Jude Law

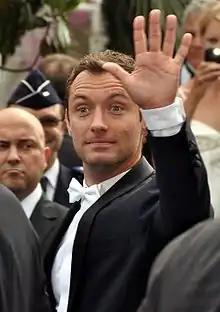
Law at the 2011 Cannes Film Festival

In May 2009, Law returned to the London stage to portray the title role in William Shakespeare's "Hamlet" at the Donmar Warehouse West End season at Wyndham's Theatre. The BBC reported but included other reviews of Law's interpretation that were mixed. There was a further run of the production at Elsinore Castle in Denmark from 25–30 August 2009. In September 2009, the production transferred to the Broadhurst Theatre in New York City. "The Washington Post" felt the much-anticipated performance was . Nonetheless, he was nominated for the Tony Award for Best Performance by a Leading Actor in a Play and at the Critics' Circle Theatre Awards ceremony, he was presented with the John and Wendy Trewin Award for Best Shakespearean Performance. Also in 2009, Law became one of three actors who took over the role of actor Heath Ledger in Terry Gilliam's film "The Imaginarium of Doctor Parnassus". Along with Law, actors Johnny Depp and Colin Farrell portray .